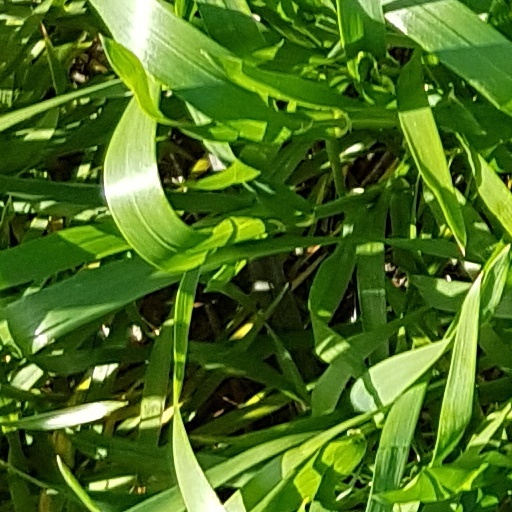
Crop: wheat